Answer in natural language. Is dark tufted sofa in front of black colour tv stand? Choose between the following options: no or yes
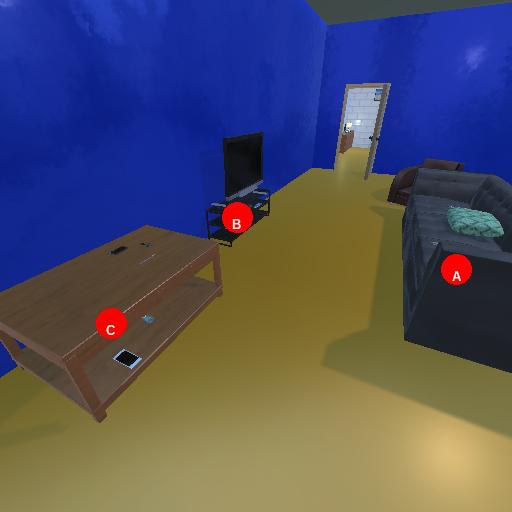
<answer>yes</answer>